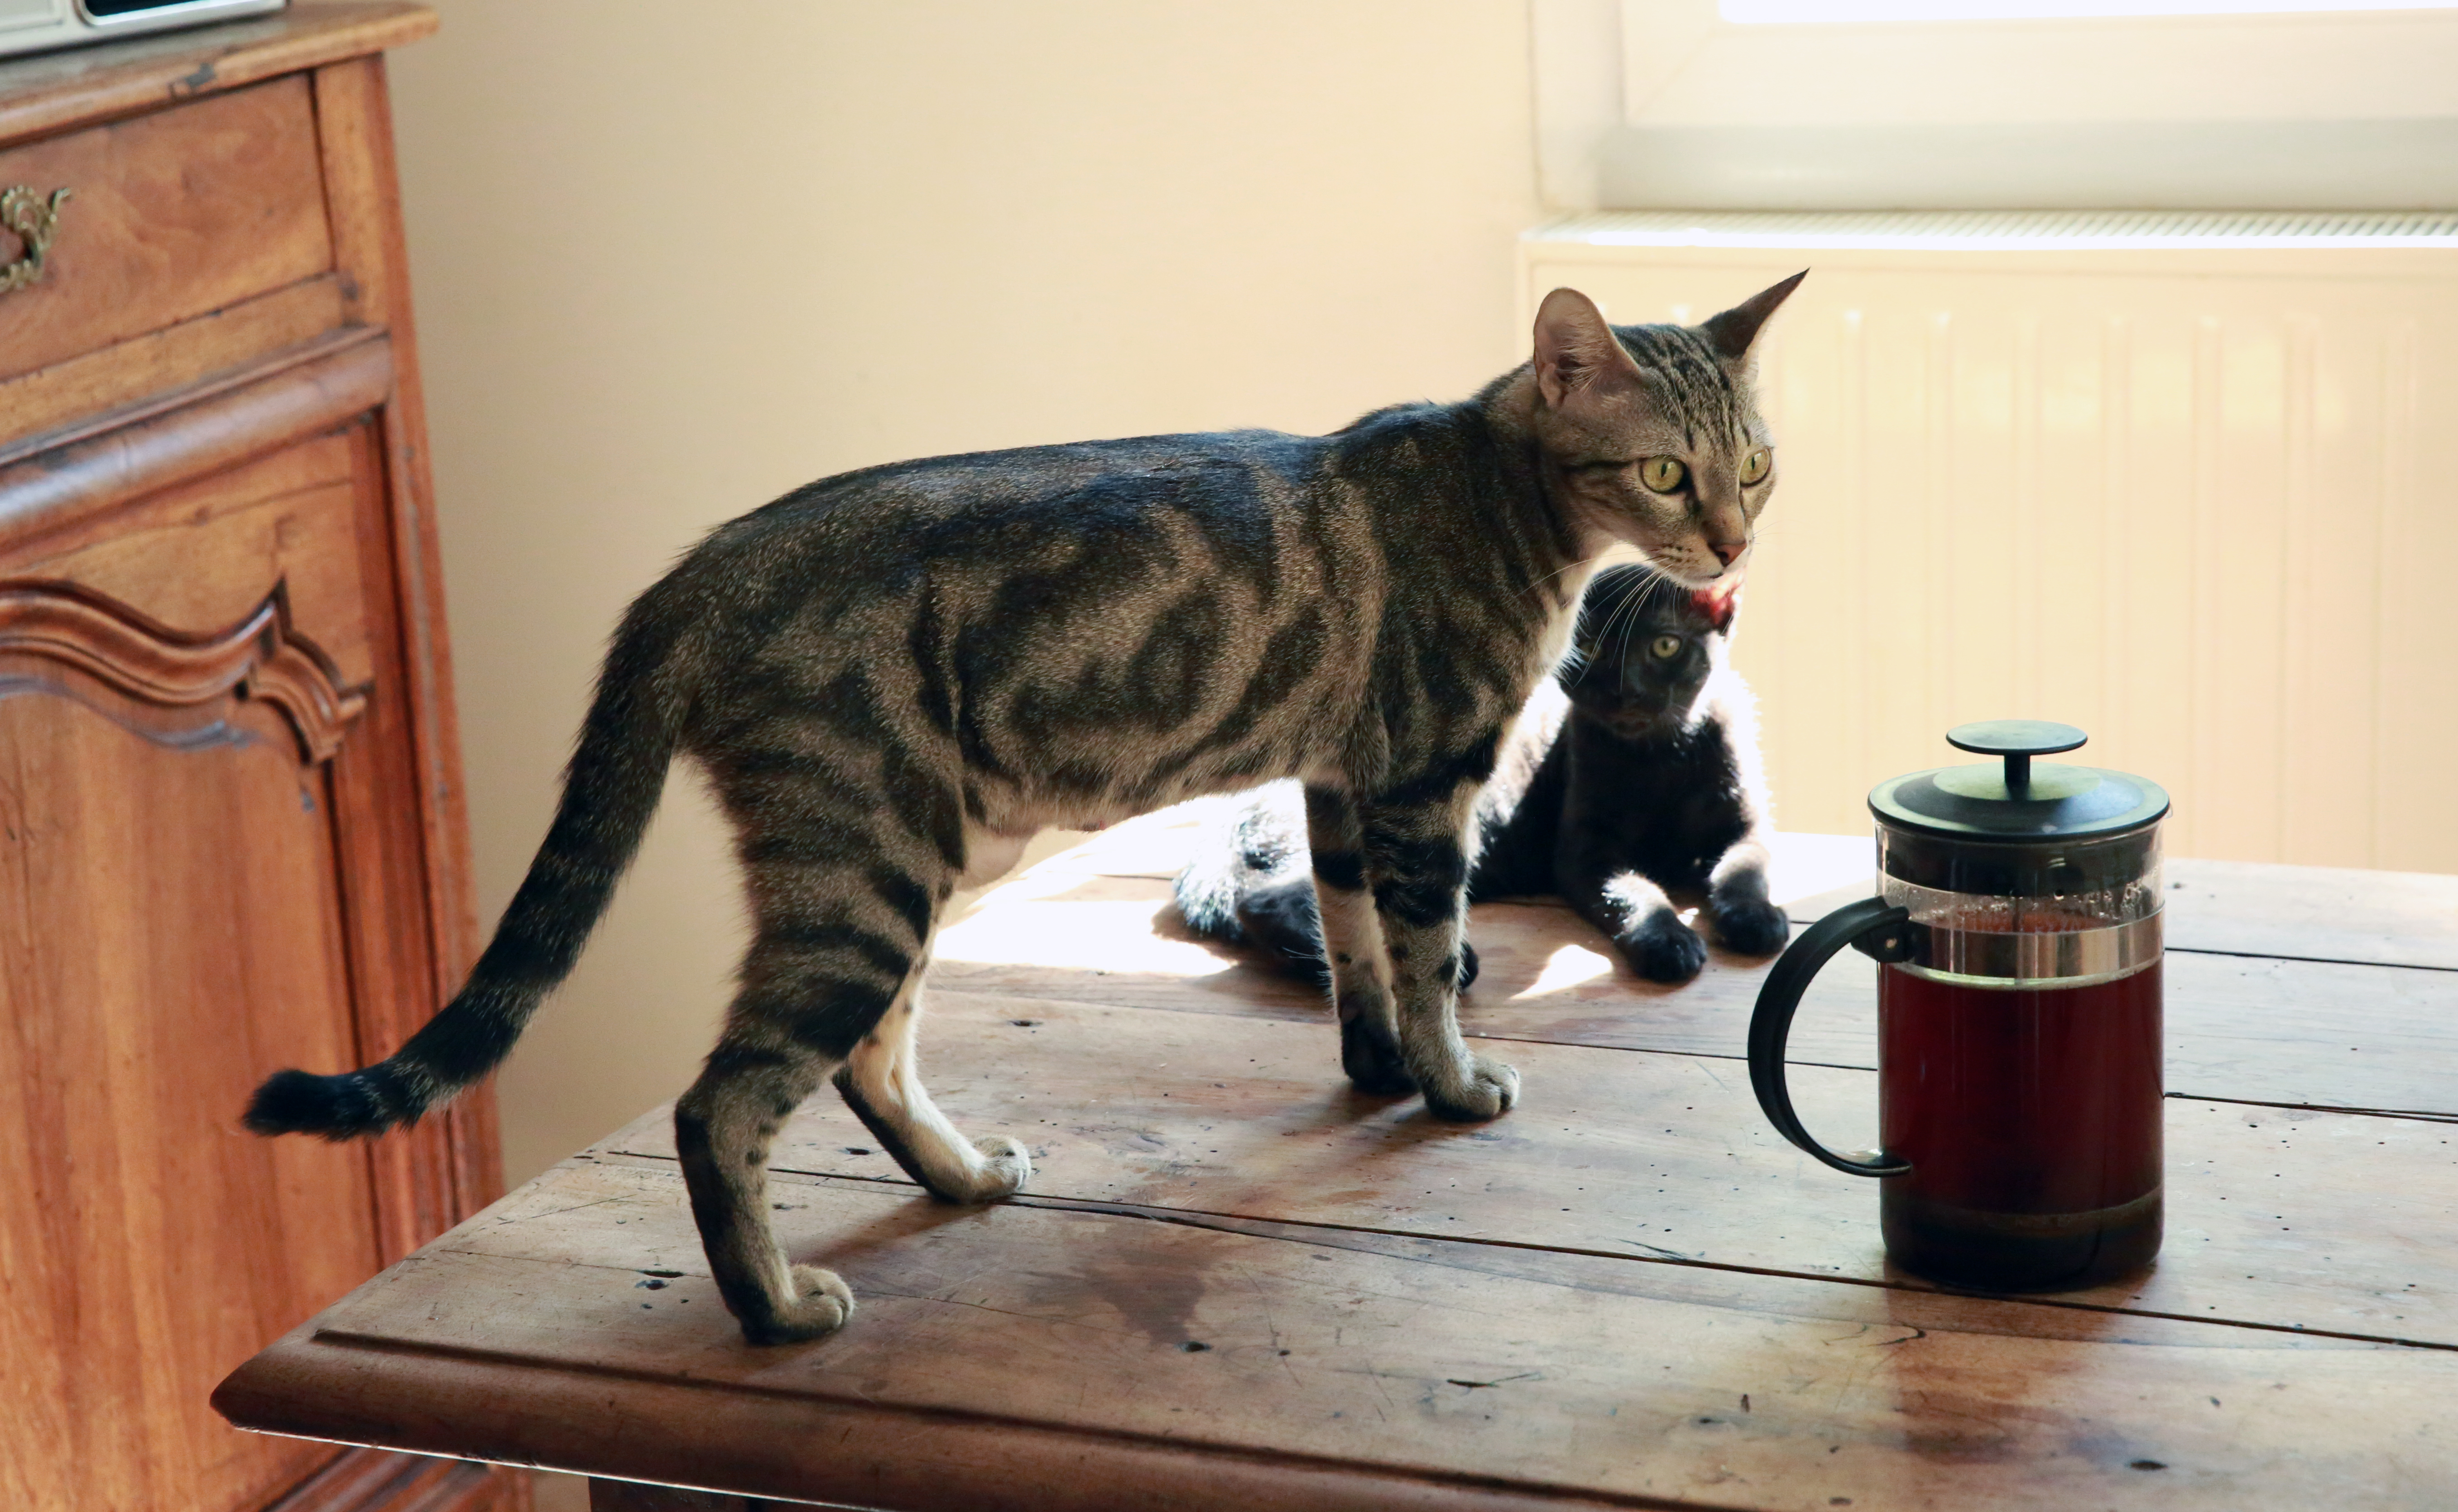
table, france, europe, pattern, cat, canon, mammal, pets, cats, whiskers, midi, interieur, savannah, vertebrate, chats, southfrance, sdfrankreich, zuidfrankrijk, katzen, rhnealpes, ardche, ruoms, motifs, katzenfreunde, chattabby, banne, lesvans, bengal, small to medium sized cats, cat like mammal, toyger